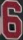
Number: 6